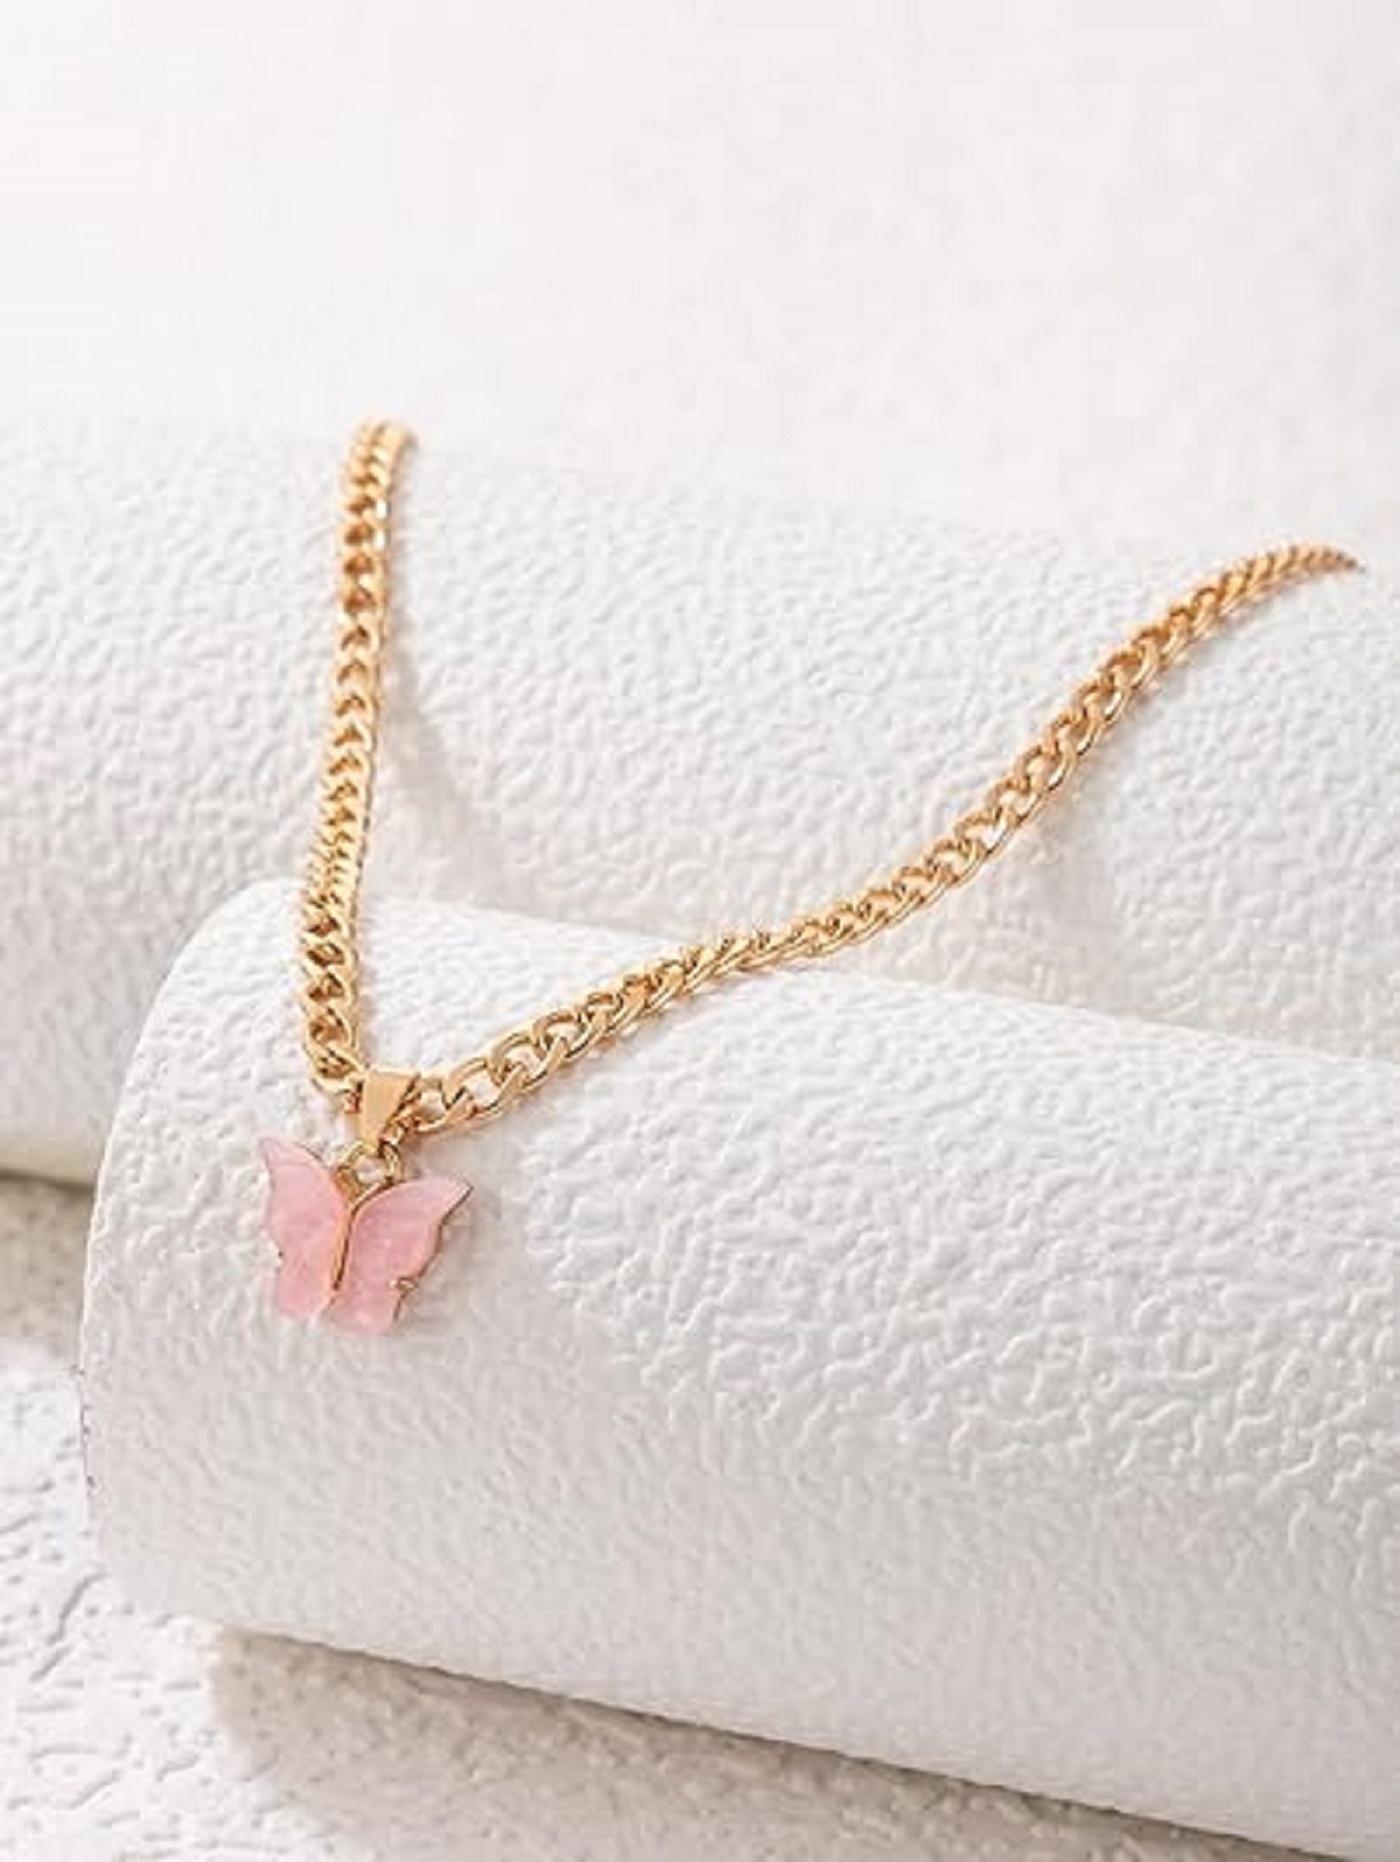
Oviya Gold Chain Plated Pink Butterfly Pendant Necklace for Women and Girls
Type: Necklaces & Pendants
Brand: Oviya
Price: Rs. 899
 An alloy based Gold Plated Pink Butterfly Pendant necklace for women and girls.Add an instant charm to your look wearing this locket pendant with chain necklace for women and girls.Best for Gifting and for personal Use, combine it with matching dress and be the limelight of every OccassionPlated with High Quality Polish for Long Lasting FinishSuitable for all occassions Nickel free and Lead free as per International Standards that makes it very skin friendly. The plating is non-allergic and safe for all environmentsJewelry Care : Never allow your fashion jewellery to come in contact with harsh chemicals, oils, nor spray perfumes directly on them. This will cause the jewellery to fade, discolour, or even ruin them completely.Disclaimer:NA
Features: Best for Gifting and for personal Use, combine it with matching dress and be the limelight of every Occasion,Plated with High Quality Polish for Long Lasting Finish,Suitable for all occassions,Nickel free and Lead free as per International Standards that makes it very skin friendly. The plating is non-allergic and safe for all environments,Jewelry Care : Never allow your fashion jewellery to come in contact with harsh chemicals, oils, nor spray perfumes directly on them.,This will cause the jewellery to fade, discolour, or even ruin them completely.